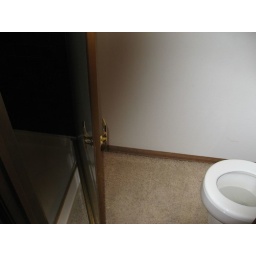
bathroom in master bedroom